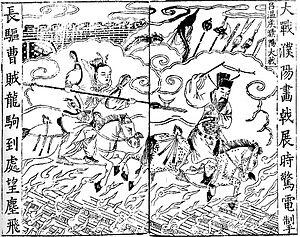
La bataille de la Province de Yan, se déroule de 194 à 195, à la fin de la dynastie Han et oppose les armées des seigneurs de guerre Cao Cao et Lü Bu. Ils se disputent le contrôle de la province de Yan, ce qui correspond actuellement au Sud-Ouest du Shandong et à l'est du Henan. Les combats durent au moins 100 jours et s'achèvent sans qu'aucun des deux camps n'ait réussi à remporter la victoire.